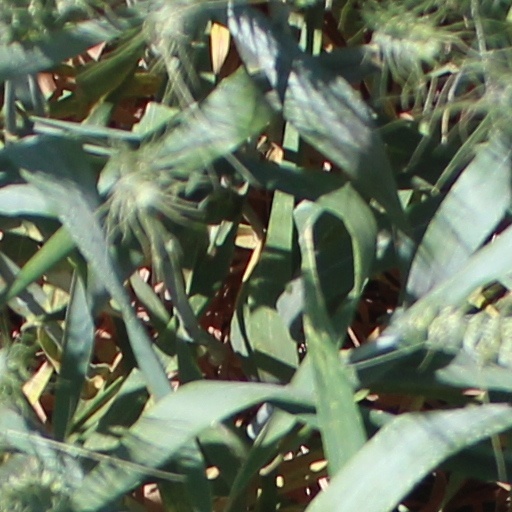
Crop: wheat